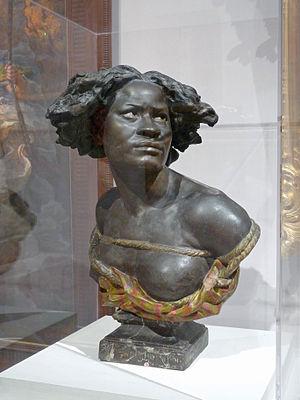
Jean-Baptiste Carpeaux
Pourquoi naître esclave ? est le nom donné par le sculpteur français Jean-Baptiste Carpeaux à une série de bustes qu'il a exécutés entre 1868 et 1870 dans le cadre d'une étude préparatoire pour le personnage incarnant l'Afrique sur la Fontaine des Quatre-Parties-du-Monde, dite aussi Fontaine de l'Observatoire, en raison de sa localisation Avenue de l'Observatoire à Paris. Ces bustes sont ceux d'une esclave, le corps entravé par des liens.